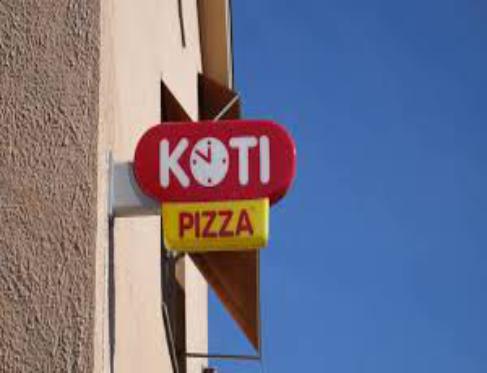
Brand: Kotipizza
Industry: Food